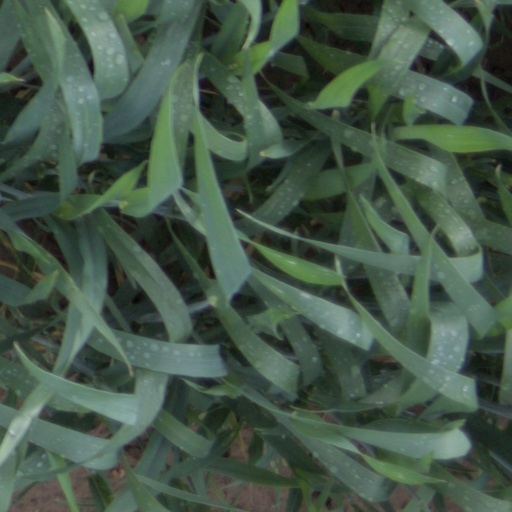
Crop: wheat